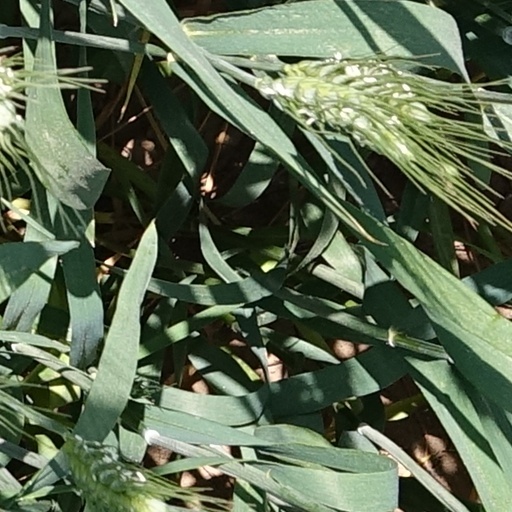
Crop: wheat